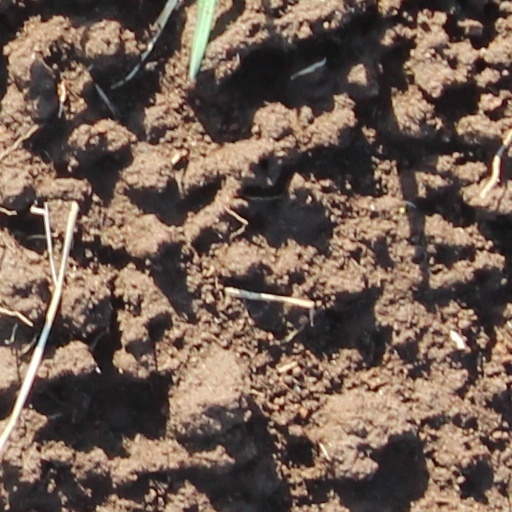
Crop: wheat